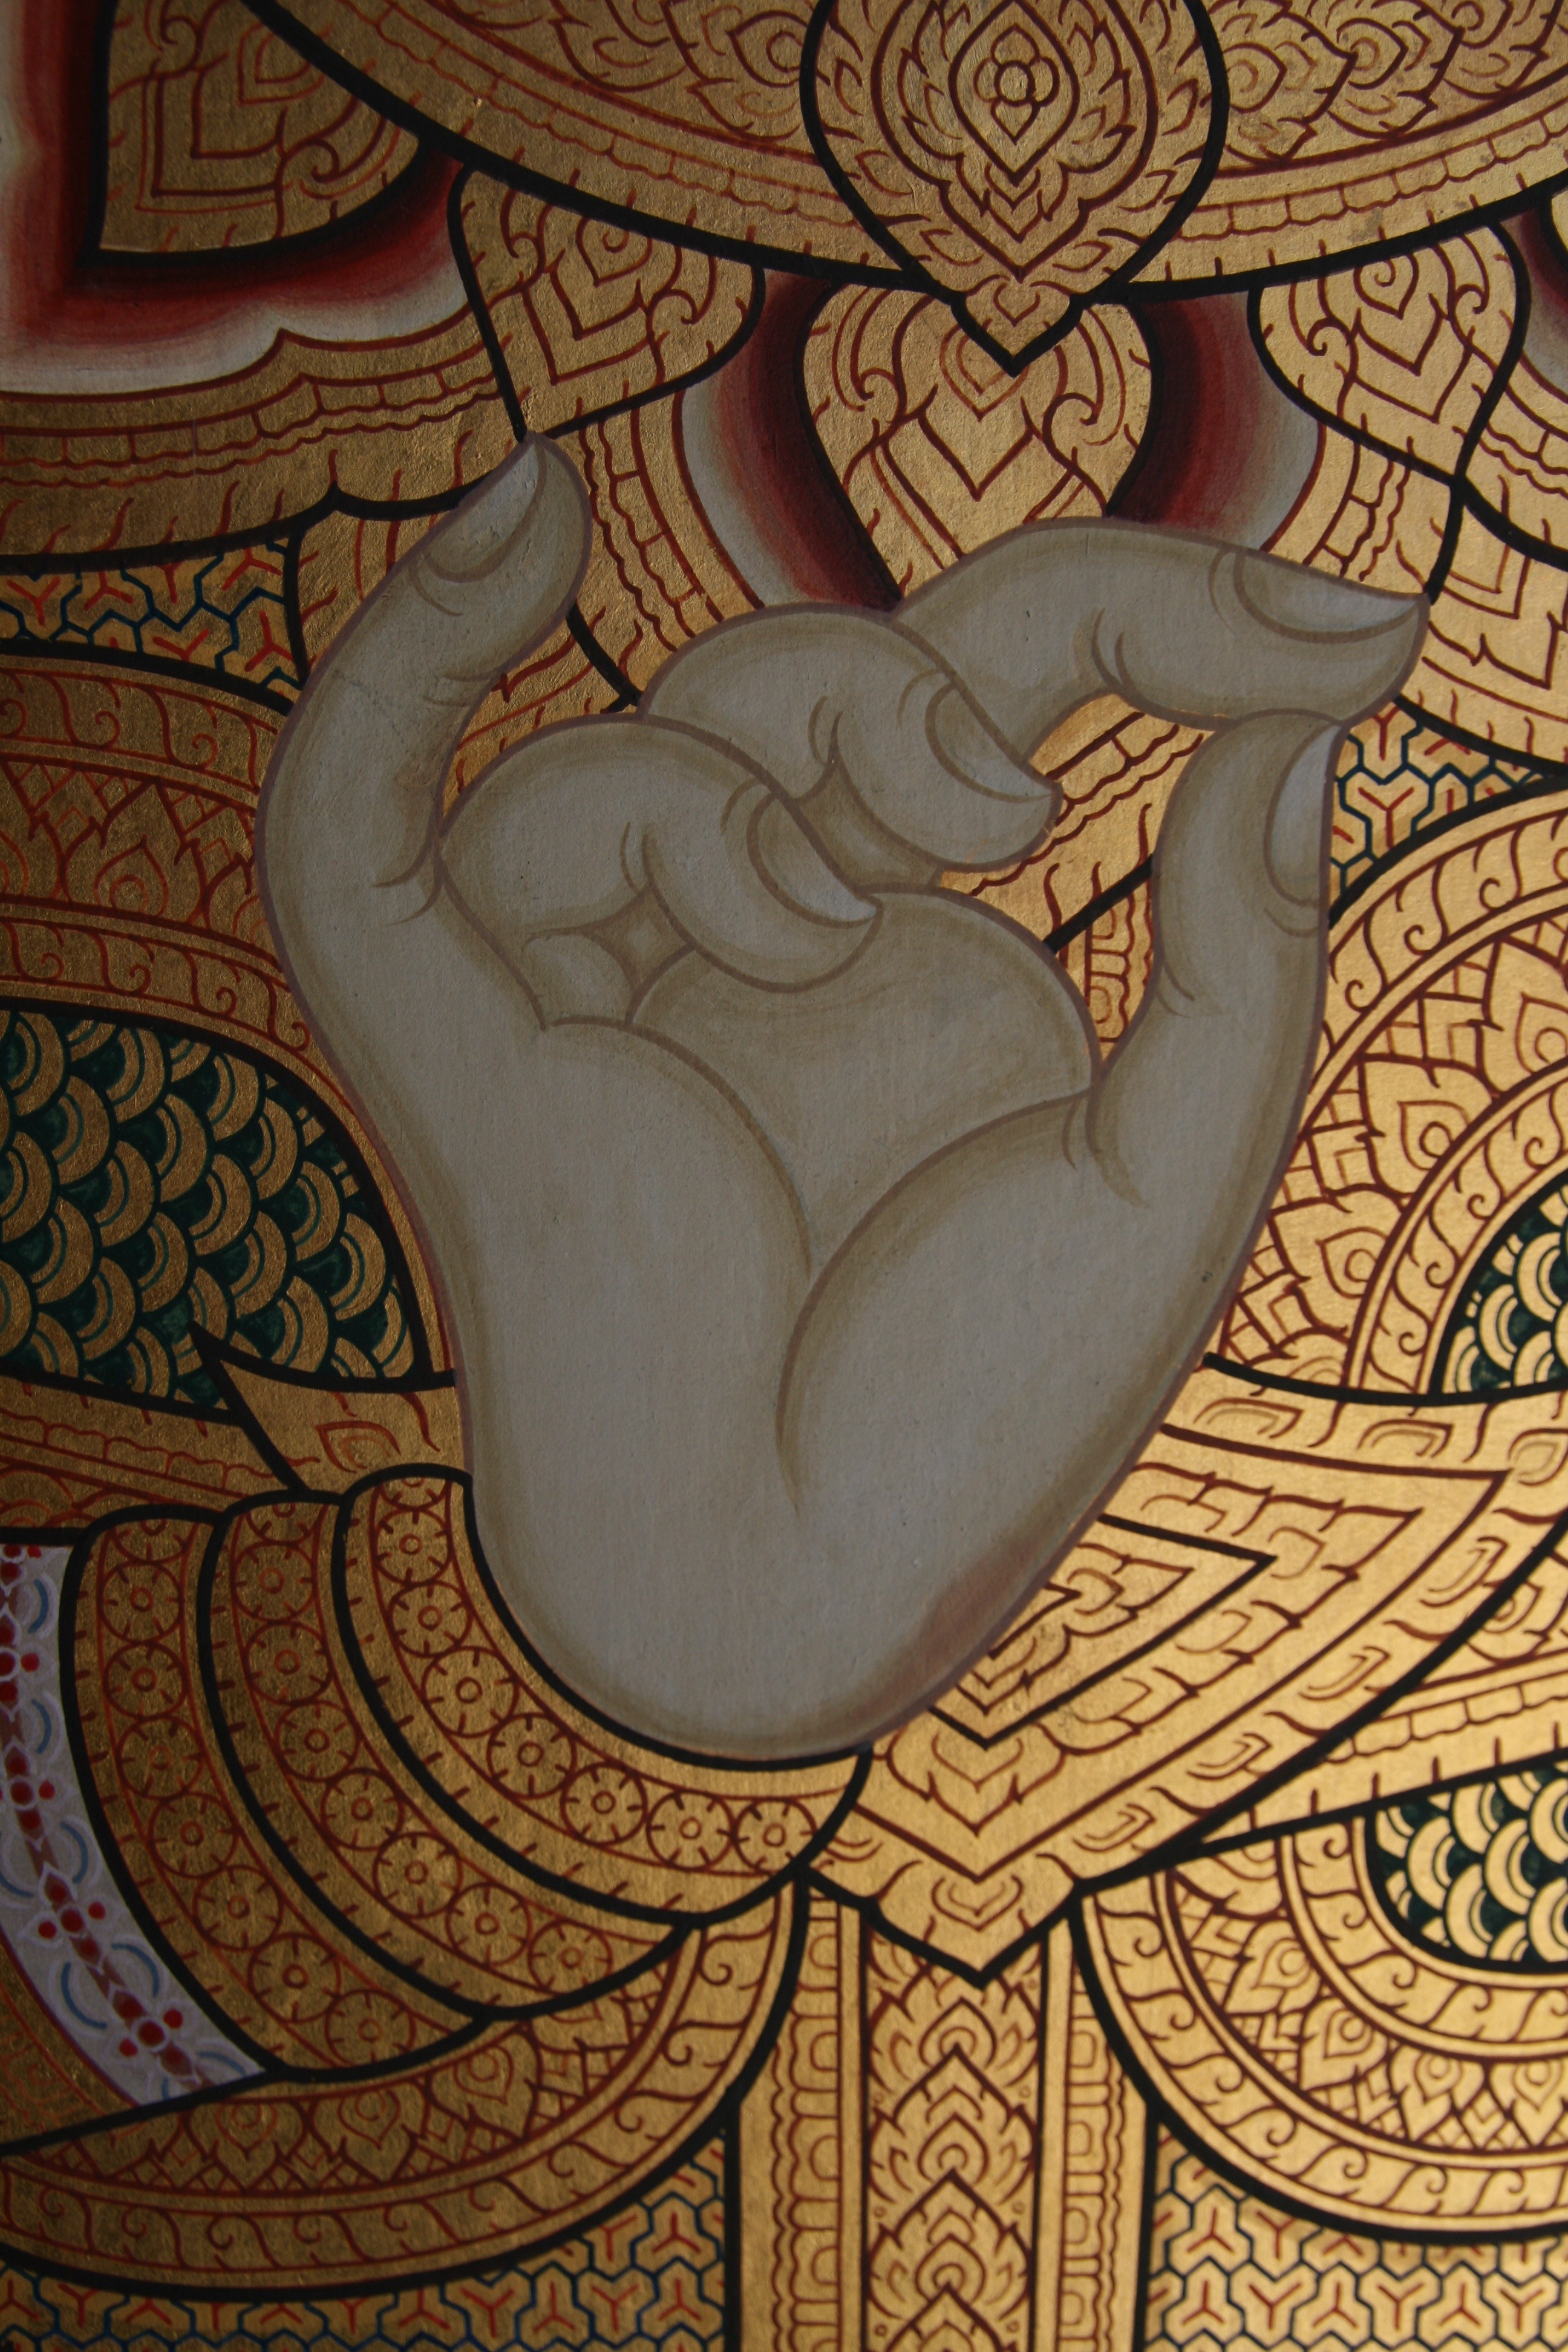
hand, pattern, finger, golden, buddhist, religion, gesture, thailand, art, gold, fingers, ornate, buddha, carving, relief, thai, visual arts